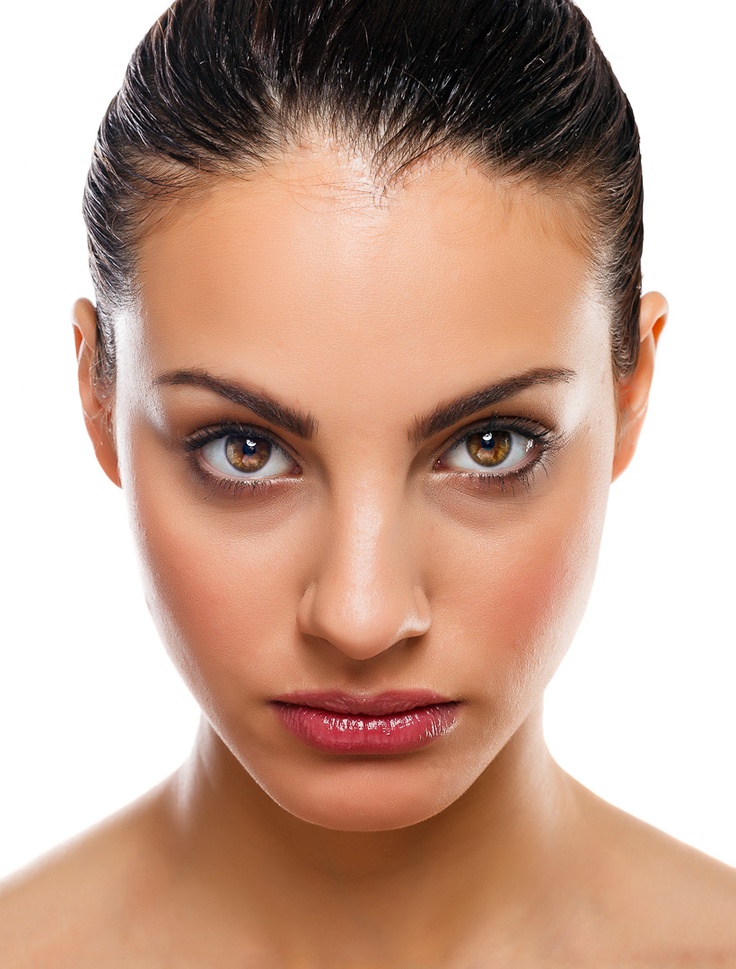
Gender: women